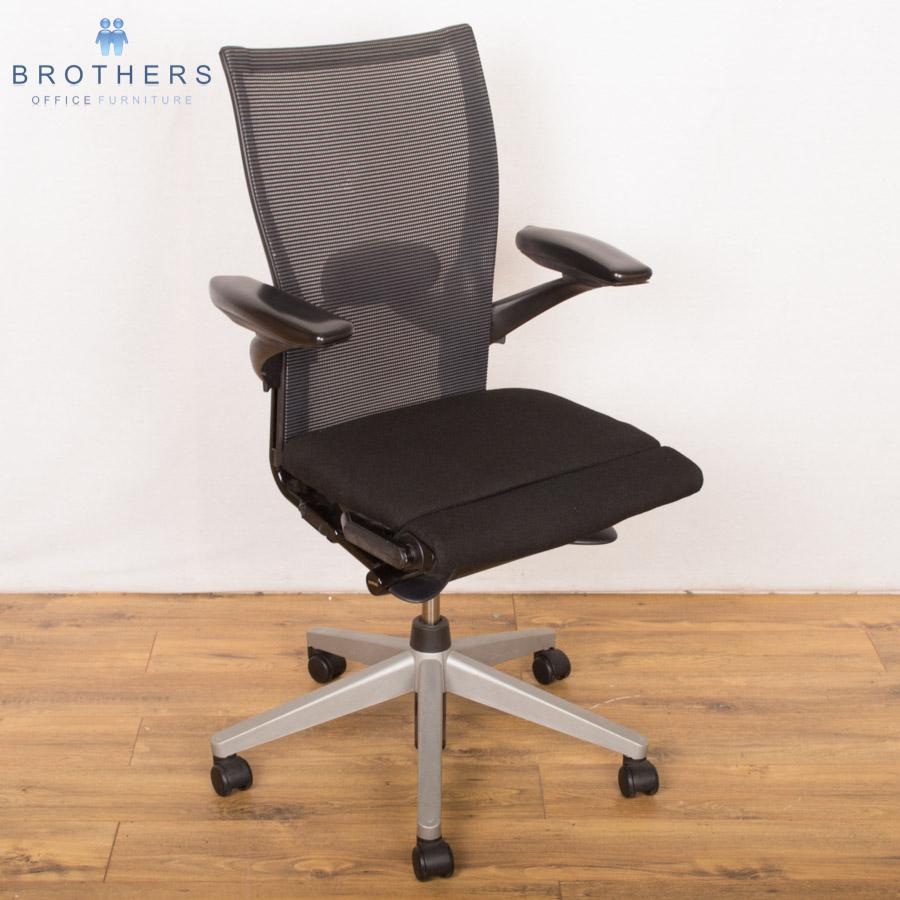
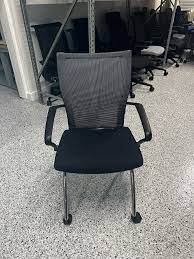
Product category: items_chair
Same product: no